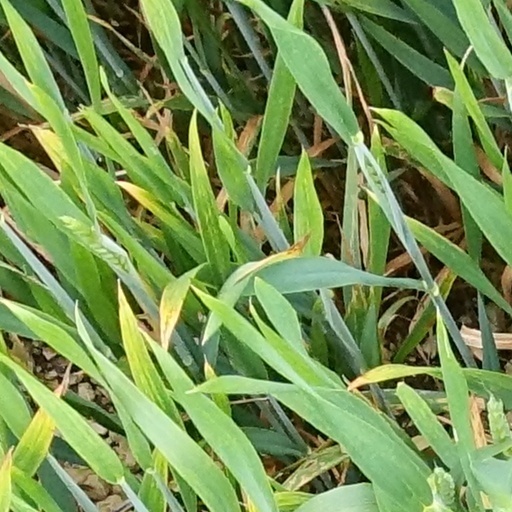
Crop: wheat